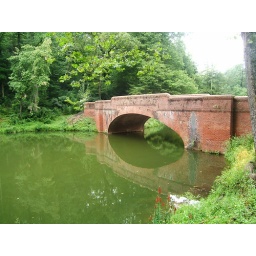
This bridge over one end of the Bass Pond is part of the road leading out of the Biltmore Estate.